Lasarte, Álava

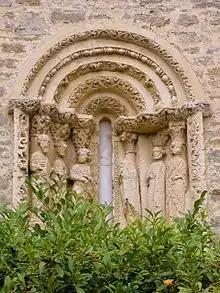
Romanesque window of the parish church of Lasarte

The most notable building in Lasarte is the . Originally built between the late 12th and early 13th centuries, its only Romanesque remains are the windows, the baptismal font and some interior decorations. The rest of the church dates from the 16th century. It was declared "Bien de Interés Cultural" in 1931. The altarpiece was built in the 1970s by Nestor Basterretxea.